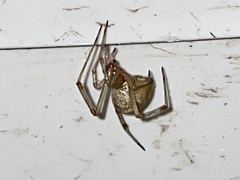
Species: Parasteatoda_tepidariorum